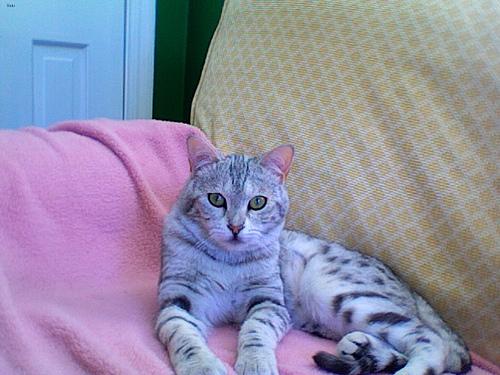
Breed: Egyptian Mau